Bandy

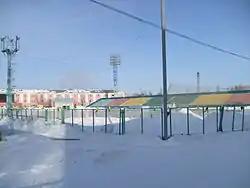
Trud Stadium in Arkhangelsk

Bandy as an organized sport was introduced to the Netherlands in the 1890s by Pim Mulier and the sport became popular. However, in the 1920s, the interest turned to ice hockey, but in contrast to other countries in central and western Europe, the sport has been continuously played in the Netherlands and since the 1970s, the country has become a member of FIB and games have been more formalised again. The national team started to compete at the WCS in 1991. However, without a proper venue, only rink bandy is played within the country. The national governing body is the Bandy Bond Nederland.